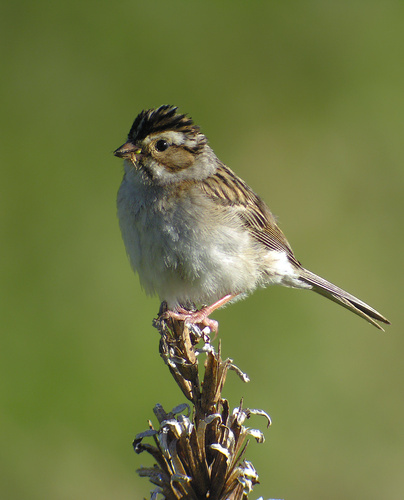
a small bird with a white belly and brown back and head, with pink feet and tarsus and a tiny beak.
the bird has light grey abdomen and breast with black and brown colored coverts.
this bird has a white belly and breast, brown crown, and white wingbars.
this bird is brown and white in color with a stubby beak, and brown eye rings.
this bird as a small head relative to his body, a white body, and a small bill.
this small plump brown and white bird, has a small head and bill, with light orange tarsus and feet.
a small bird with a white belly and stripes on its back.
the bird is small and round with an off white belly and brown and black feathers.
this bird is white and brown in color, with a small brown beak.
the bird is small with a pointed bill, and the belly is white.
Species: Clay Colored Sparrow